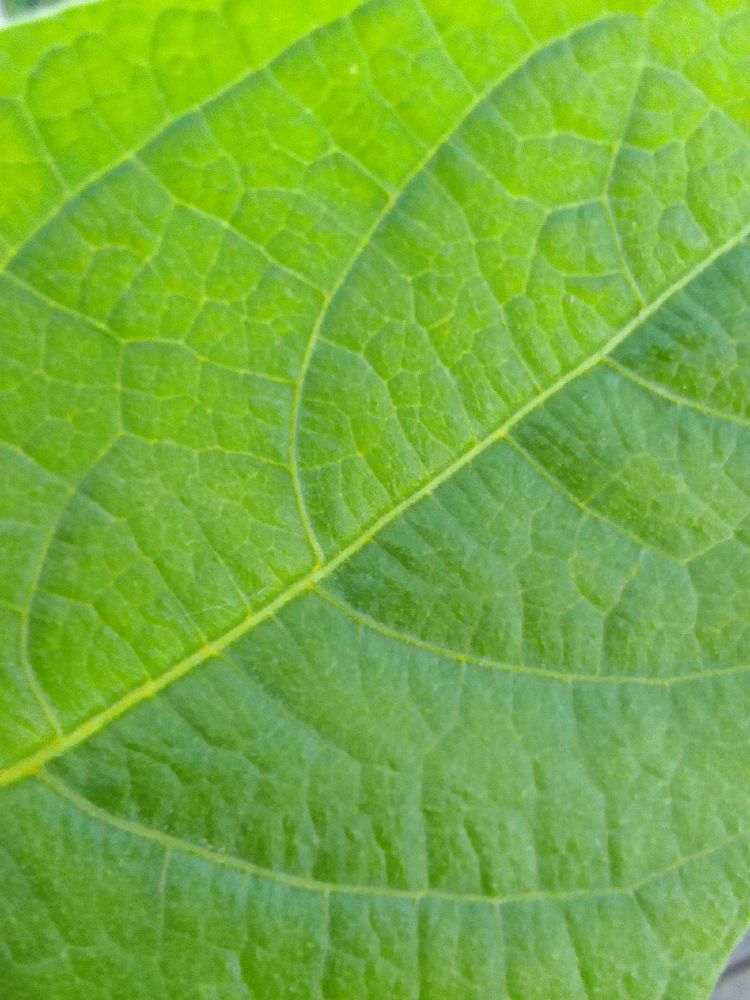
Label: healthy